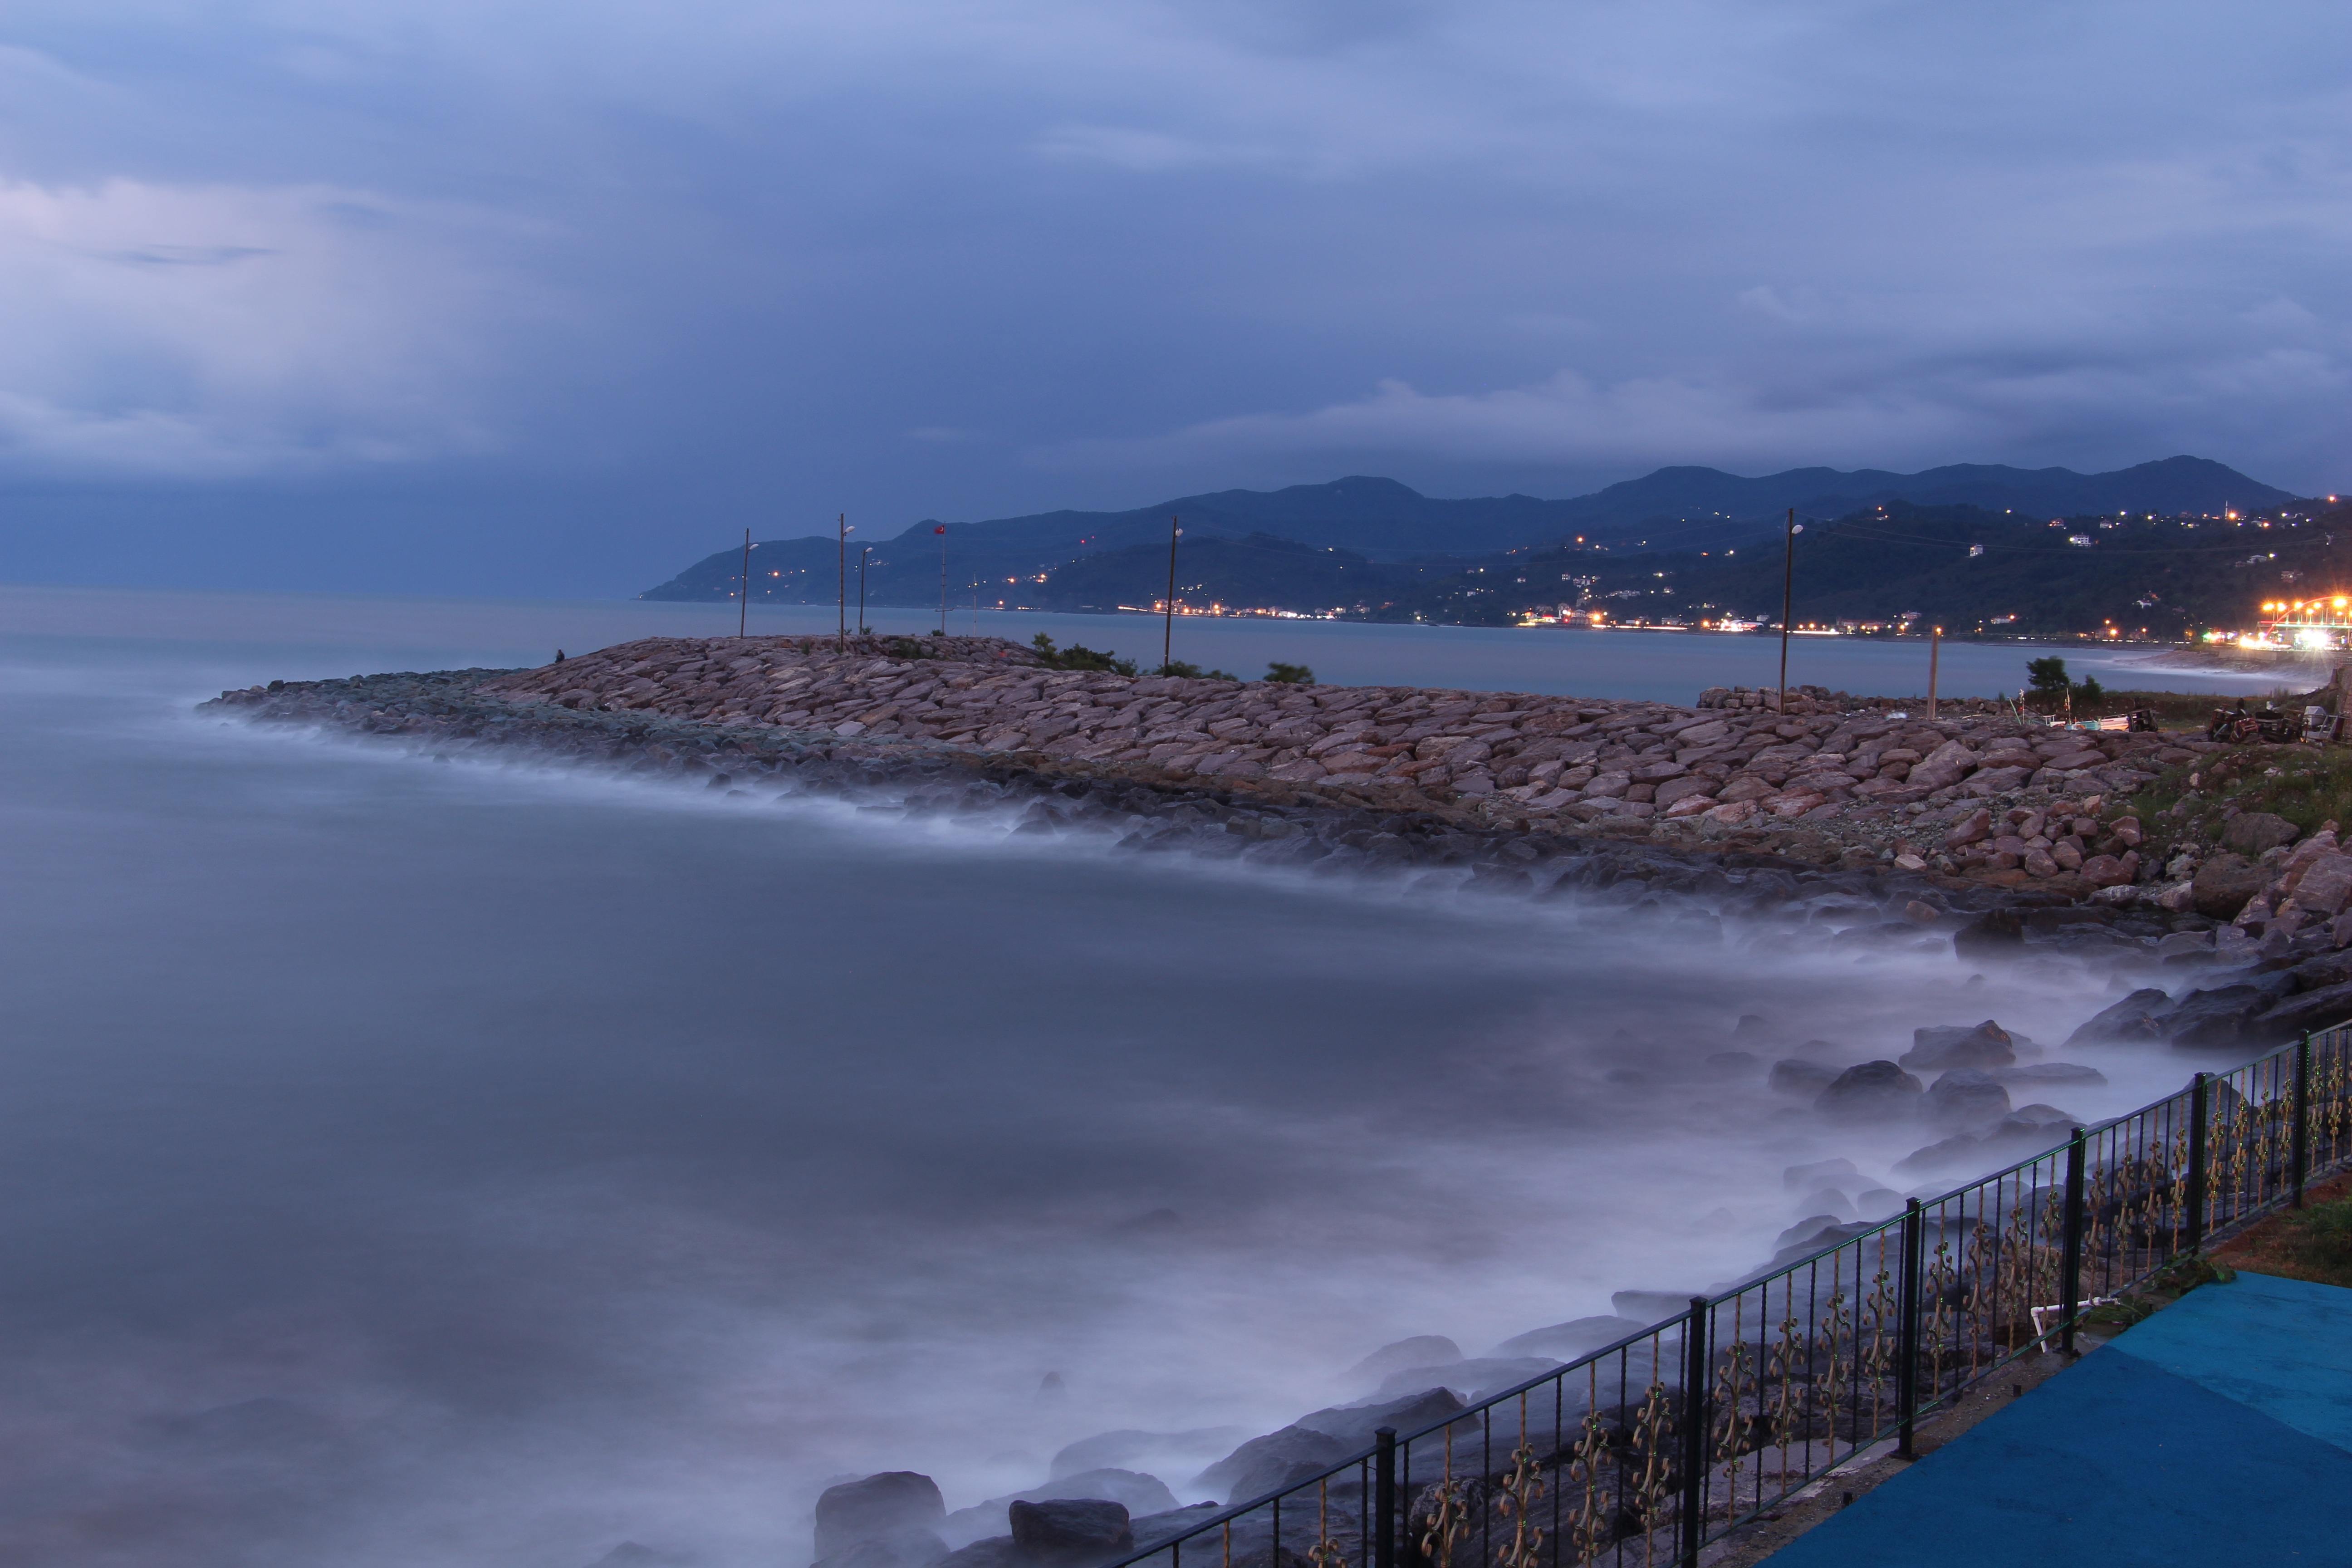
beach, landscape, sea, coast, tree, water, nature, forest, ocean, horizon, light, cloud, plant, sky, road, night, morning, shore, wave, flower, dawn, ship, dusk, evening, green, reflection, weather, bay, blue, ruin, terrain, long exposure, body of water, turkey, marine, istanbul, beautiful, day, detail, cape, throat, natural turkey, black sea, harem, sk dar, the forgotten, giresun, ke ap, brooch is, wind wave